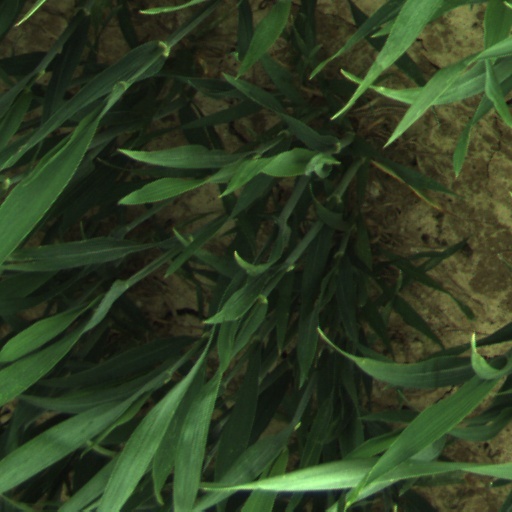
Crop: wheat